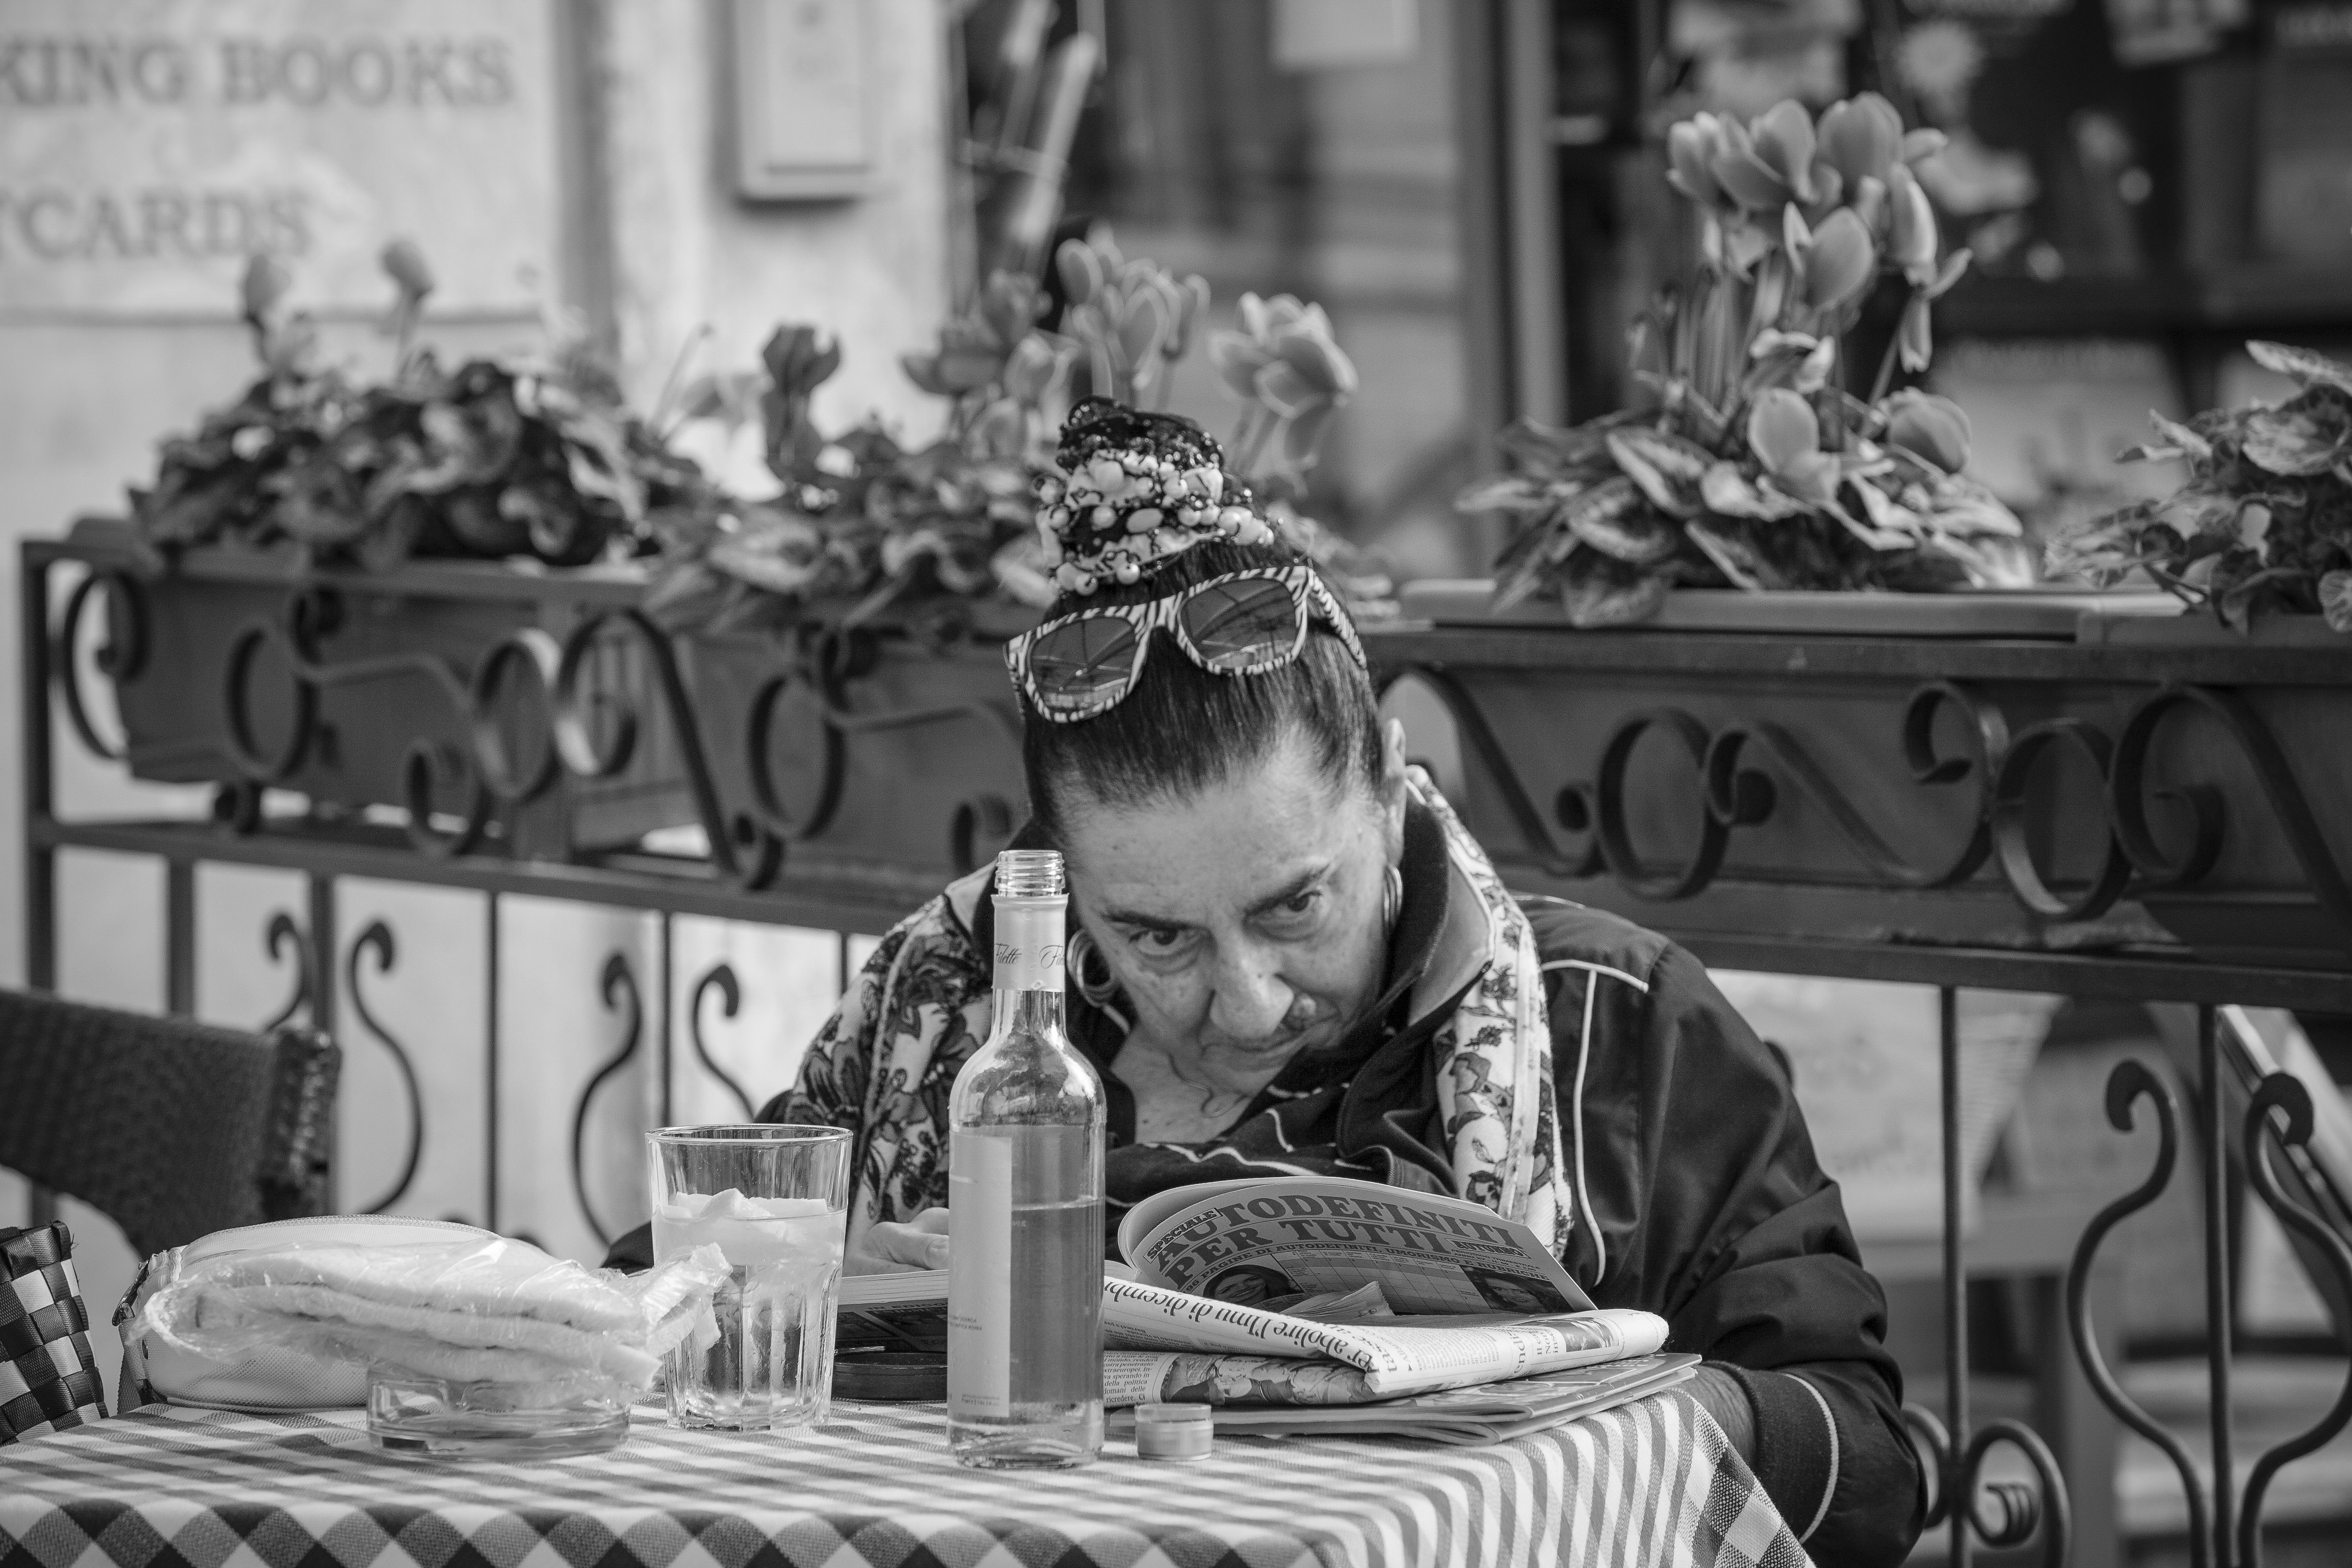
person, black and white, people, street, reading, italy, black, monochrome, rome, women, photograph, beggar, monochrome photography, piazza navona